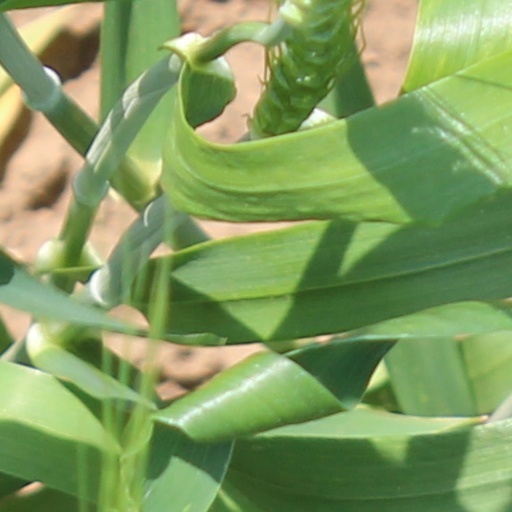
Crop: wheat